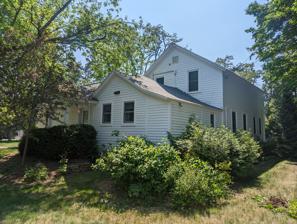
Building: Peter Peterson House
Country: United States of America
Year built: 1874
Historic house in Wisconsin, United States For other places of a similar name, see Peterson House . United States historic place Peter Peterson House U.S. National Register of Historic Places The Peter Peterson House, also known as the Bethany Lutheran Parsonage Location 10020 N. Cedar St., Ephraim, Wisconsin Coordinates 45°09′28″N 87°10′14″W / 45.15778°N 87.17056°W / 45.15778; -87.17056 ( Peter Peterson House ) Area less than one acre Built 1874 ( 1874 ) MPS Ephraim MRA (Archived August 10, 2018) NRHP reference No. 85000666 Added to NRHP March 27, 1985 The Peter Peterson House is located in Ephraim, Wisconsin . History Peter Peterson was a Norwegian immigrant. He would become a prominent merchant and politician and would help to found a local Lutheran church. Originally his private residence, Peterson eventually donated the house to the church. Since then, it has been used as a parsonage . The building is commonly known as the Bethany Lutheran Parsonage. It was listed on the National Register of Historic Places in 1985 and on the State Register of Historic Places in 1989. References